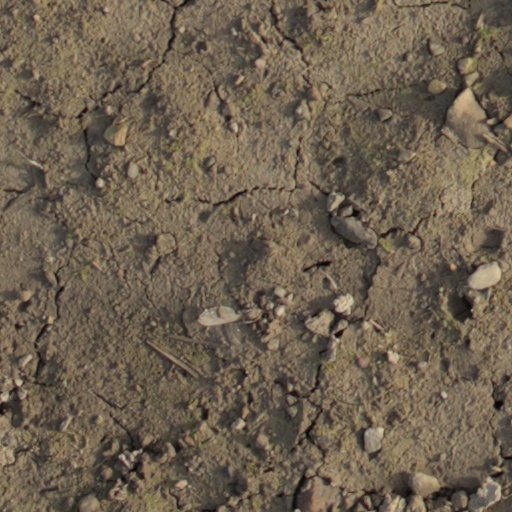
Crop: wheat